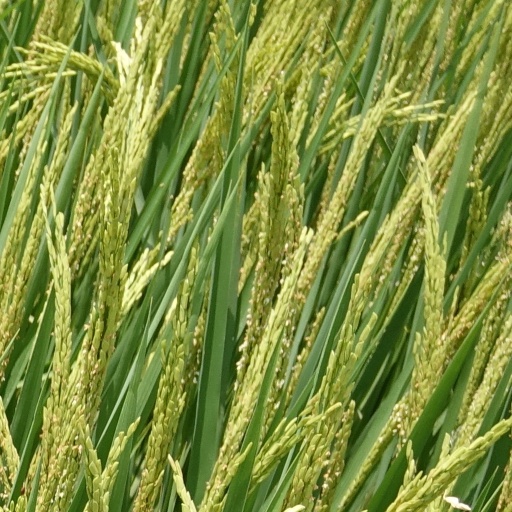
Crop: rice